Concentrated animal feeding operation

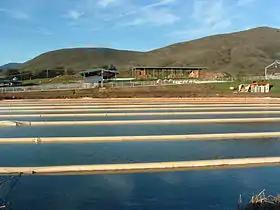
The anaerobic lagoon at California Polytechnic State University's dairy

The categorization of CAFOs affects whether a facility is subject to regulation under the Clean Water Act (CWA). EPA's 2008 rule specifies that "large CAFOs are automatically subject to EPA regulation; medium CAFOs must also meet one of two 'method of discharge' criteria to be defined as a CAFO (or may be designated as such); and small CAFOs can only be made subject to EPA regulations on a case-by-case basis." A small CAFO will also be designated a CAFO for purposes of the CWA if it discharges pollutants into waterways of the United States through a man-made conveyance such as a road, ditch or pipe. Alternatively, a small CAFO may be designated an ordinary animal feeding operation (AFO) once its animal waste management system is certified at the site.